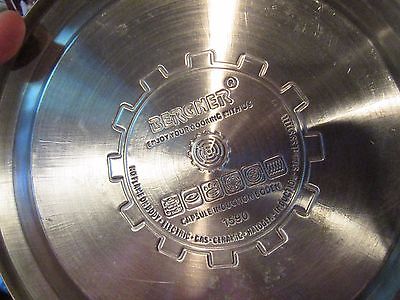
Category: kettle